Elsa Elisabeth Brahe

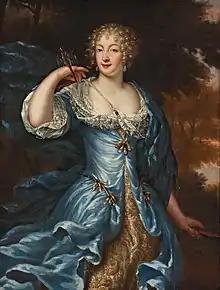
Elsa Elisabeth Brahe as the goddess Diana

Elsa Elisabeth Brahe (29 January 1632 – 24 February 1689) was a Swedish countess and duchess who married Adolph John I, Count Palatine of Kleeburg, Duke of Stegeborg, the brother of king Charles X Gustav of Sweden.